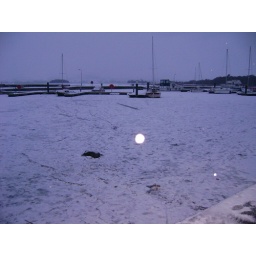
We had a hard winter in mountshannon yes the lake is solid as a rock